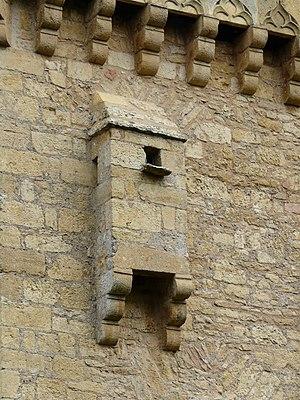
Latrines du manoir de la Salle, Saint-Léon-sur-Vézère, Dordogne, France. This building is en partie classé, en partie inscrit au titre des Monuments Historiques. It is indexed in the Base Mérimée, a database of architectural heritage maintained by the French Ministry of Culture,